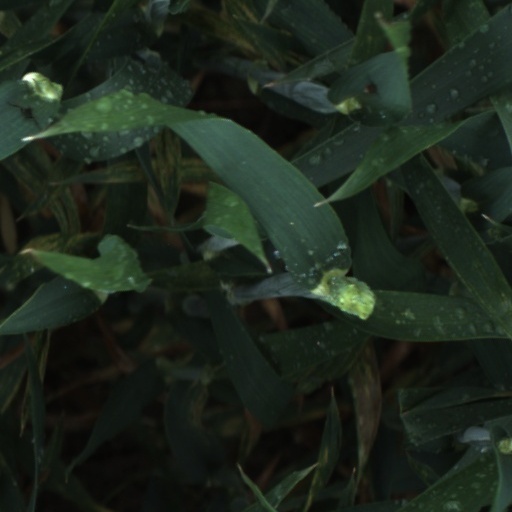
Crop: wheat